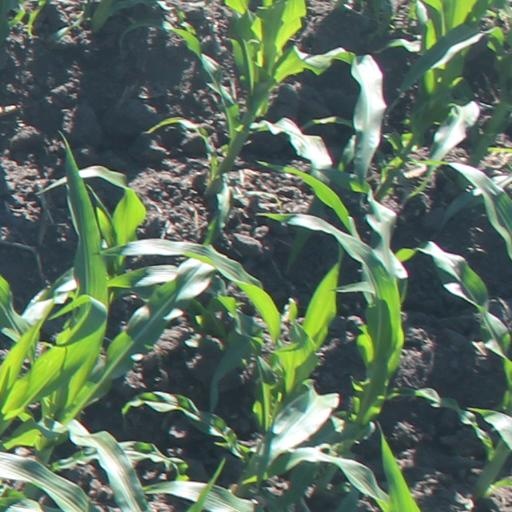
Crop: maize; corn